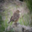
Label: bird